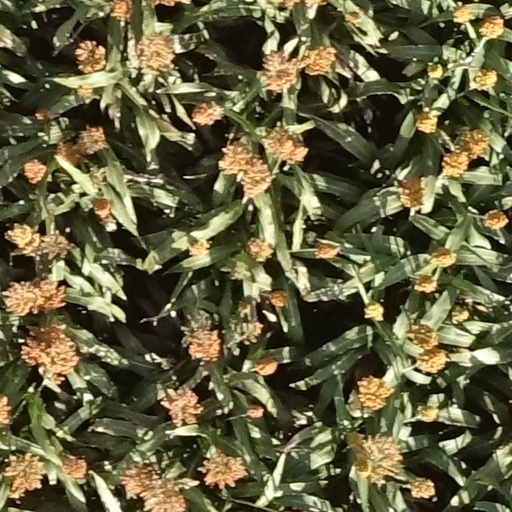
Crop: sorghum